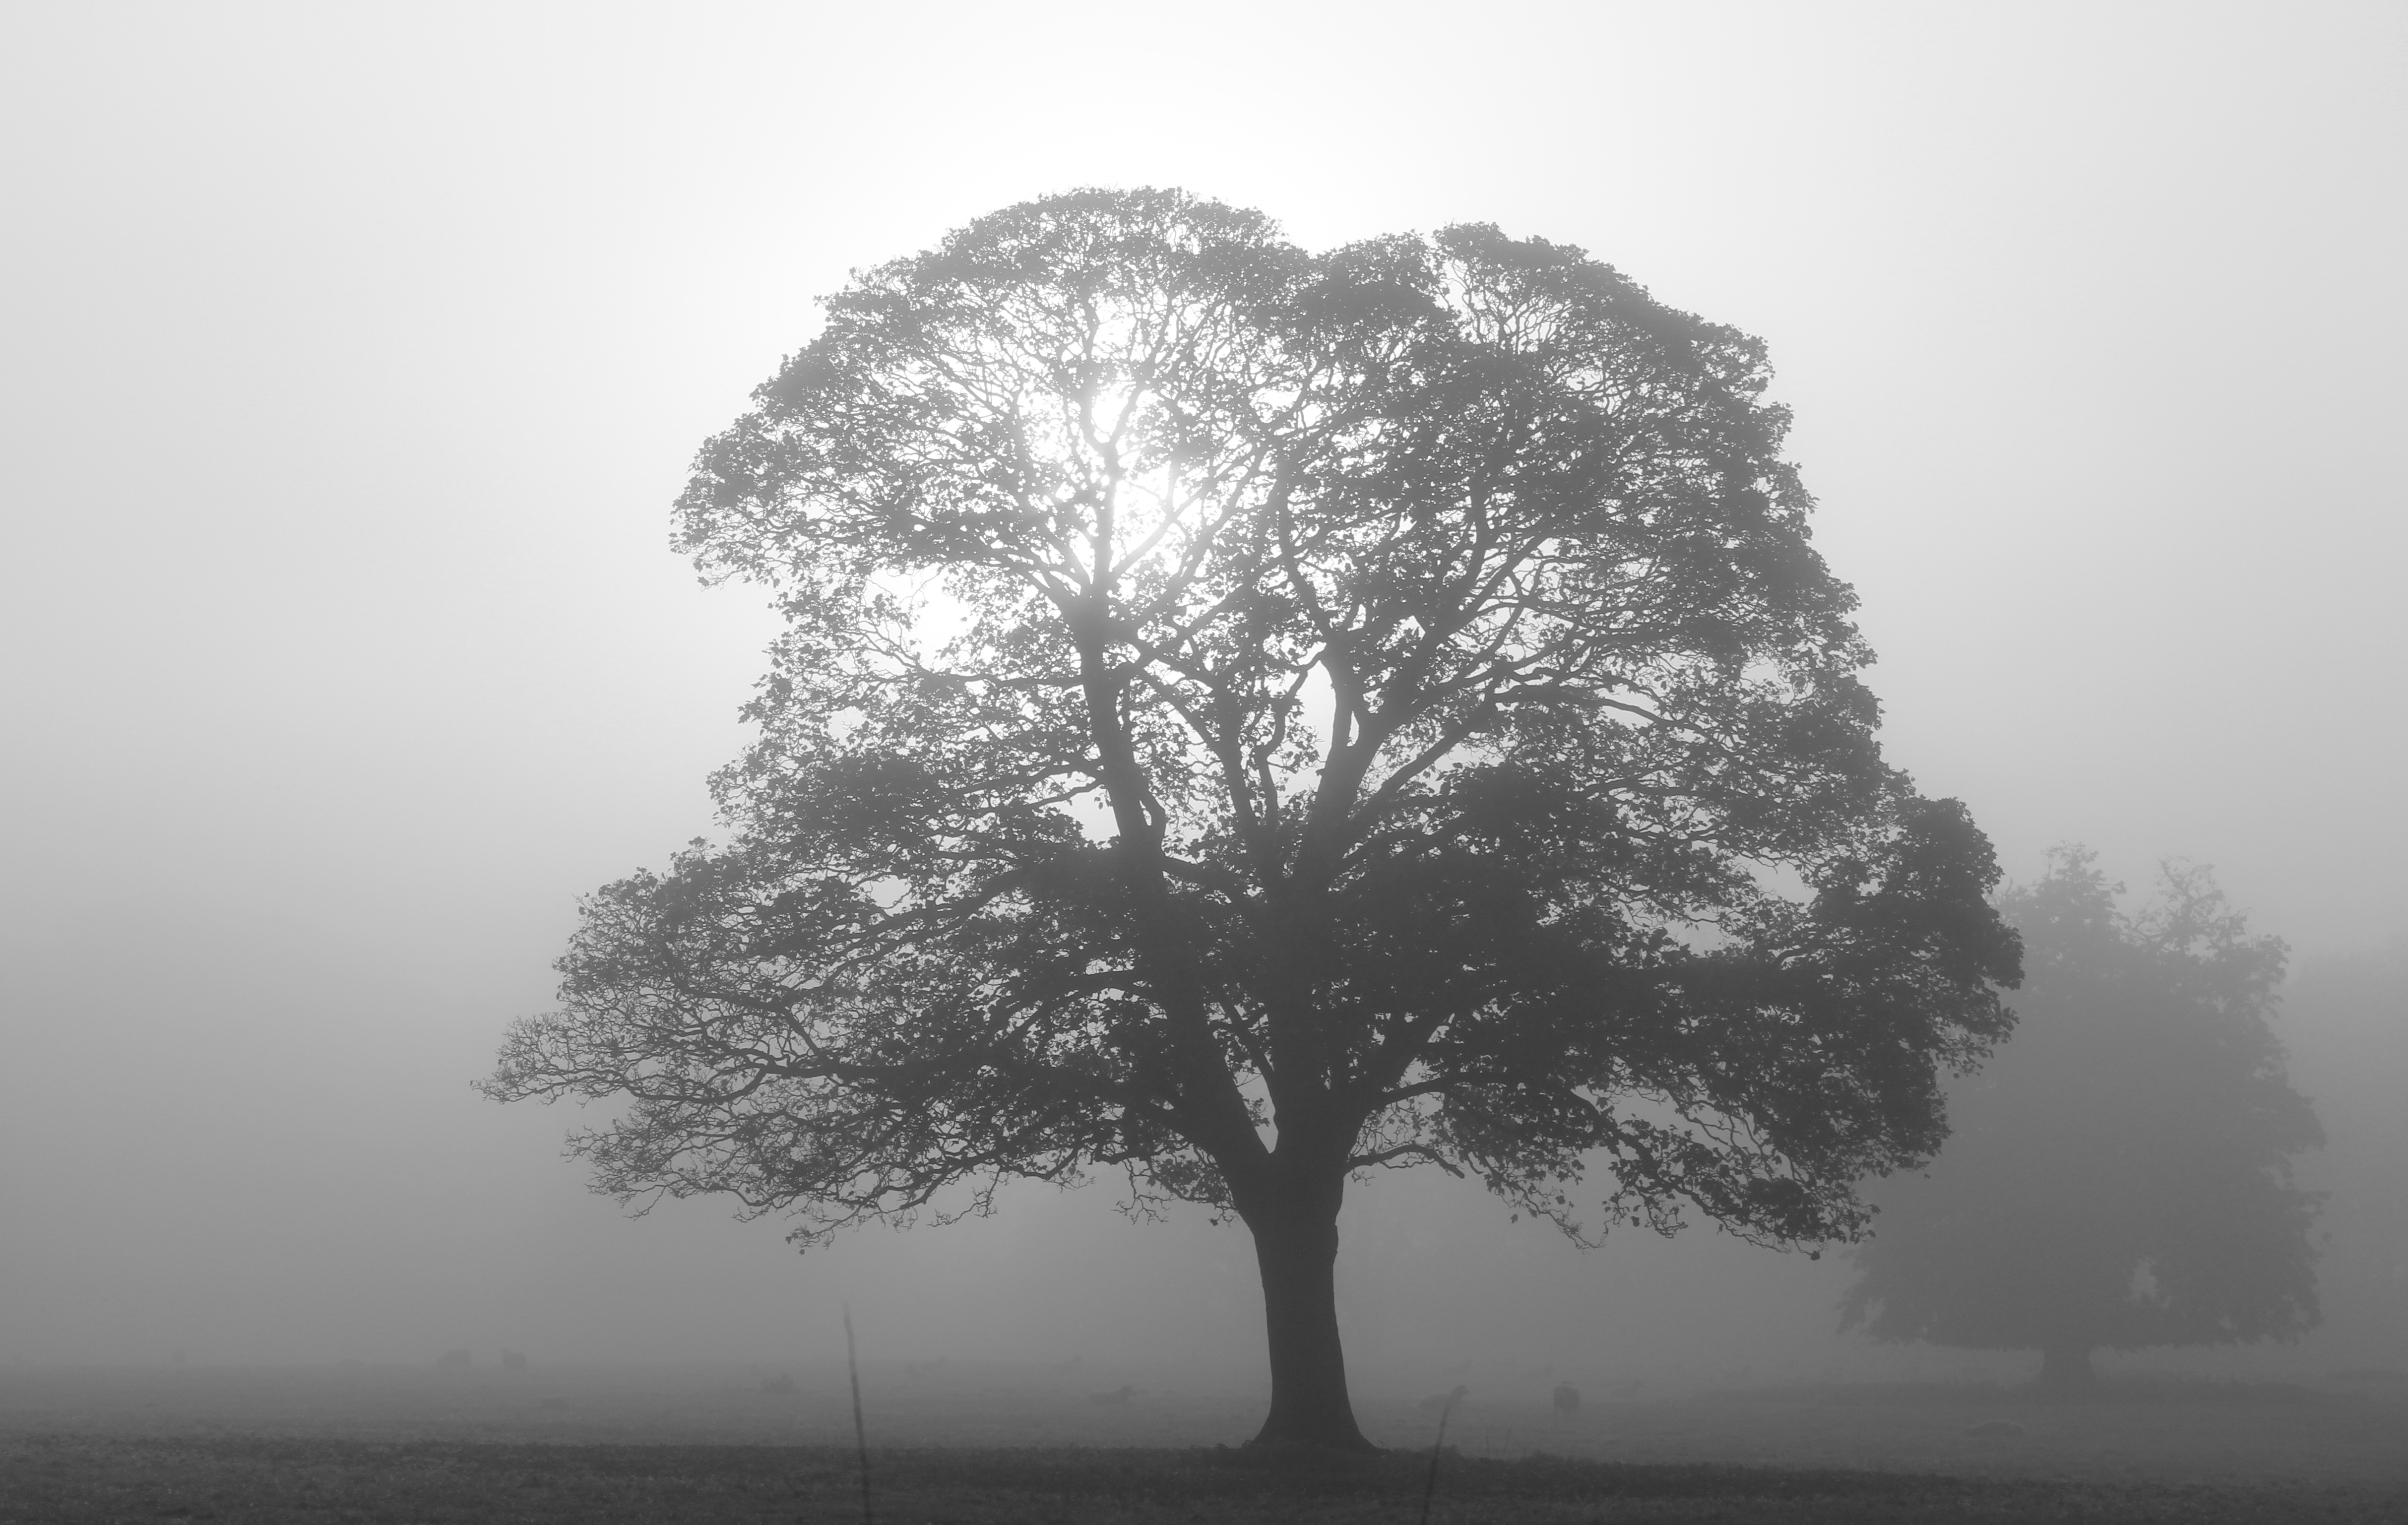
tree, nature, branch, cloud, black and white, plant, fog, mist, morning, leaf, dawn, atmosphere, canon, park, weather, haze, monochrome, free, eos, norfolk, norwich, 550d, whitlingham, whitlinghamcountrypark, monochrome photography, atmospheric phenomenon, woody plant